Cuju

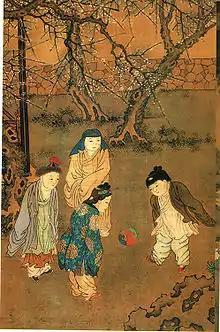
"One Hundred Children in the Long Spring" (長春百子圖), a painting by Chinese artist Su Hanchen (蘇漢臣, active AD 1130–1160s), Song dynasty

The first mention of "cuju" in a historical text is in the Warring States era "Zhan Guo Ce", in the section describing the state of Qi. It is also described in Sima Qian's "Records of the Grand Historian" (under the Biography of Su Qin), written during the Han dynasty. A competitive form of "cuju" was used as fitness training for military cavaliers, while other forms were played for entertainment in wealthy cities like Linzi.